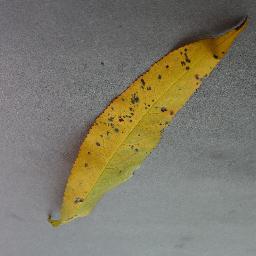
Label: Peach___Bacterial_spot